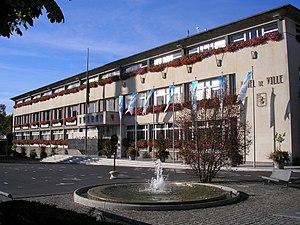
L'hôtel de ville de Saint-Lô est un édifice situé sur le territoire de la commune de Saint-Lô dans le département français du Manche.
Cet article dresse une liste par ordre de mandat des maires de Saint-Lô.
Cet article recense les immeubles protégés au titre des monuments historiques en 2018, en France.
Saint-Lô est une commune française de 19 116 habitants, située dans le département de la Manche et la région Normandie. Deuxième plus grande ville de la Manche par le nombre d'habitants après Cherbourg-en-Cotentin, elle accueille la préfecture du département. Elle est également chef-lieu d'un arrondissement et bureau centralisateur de deux cantons.